The Sandpiper

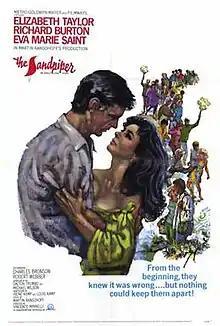
Theatrical release poster by Howard Terpning

The Sandpiper is a 1965 American drama film directed by Vincente Minnelli and starring Elizabeth Taylor and Richard Burton, the third of eleven films starring the power couple. The film explores the relationship between a repressed religious-school headmaster and a free-spirited California artist in the years bridging the beatnik and hippie movements of the 60's.